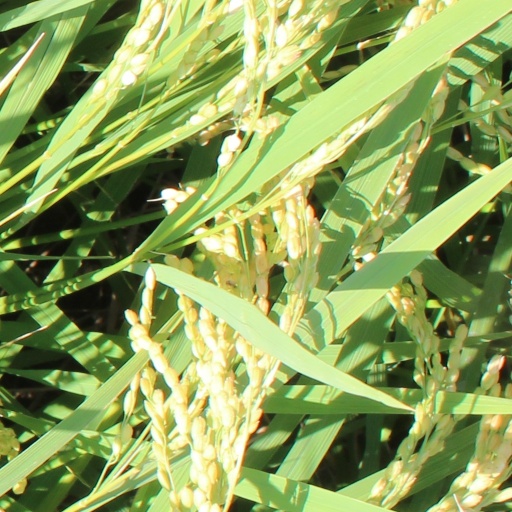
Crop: rice